Bytom

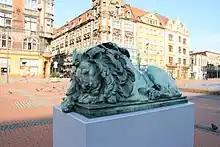
The Sleeping Lion at Bytom's Market Square

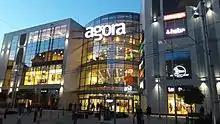
Agora Bytom shopping centre

Bytom was one of the main centers of Polish resistance against Germanization in Upper Silesia in the 19th century, up until the mid-20th century. Polish social, political and cultural organizations were formed and operated here. From 1848, the newspaper "" was published here. Poles smuggled large amounts of gunpowder through the city to the Russian Partition of Poland during the January Uprising in 1863. According to the Prussian census of 1905, the city of Beuthen had a population of 60,273, of which 59% spoke German, 38% spoke Polish and 3% were bilingual. In 1895, the "Sokół" Polish Gymnastic Society was established, and, during the Silesian uprisings, in 1919–1920, Polish football clubs Poniatowski Szombierki and Polonia Bytom were founded, which later on, in post-World War II Poland both won the national championship. After World War I, in the Upper Silesian plebiscite of 1921, 74.7% of the votes in Beuthen city were for Germany, and 25.3% were for Poland, due to which it remained in Germany, as part of the Province of Upper Silesia. In the interwar period, Bytom was one of two cities (alongside Kwidzyn) in Germany, in which a Polish gymnasium was allowed to operate. In 1923 a branch of the Union of Poles in Germany was established in Bytom. There was also a Polish preschool, two scout troops and a Polish bank. In a secret "Sicherheitsdienst" report from 1934, Bytom was named one of the main centers of the Polish movement in western Upper Silesia. Polish activists were persecuted since 1937. The Bytom Synagogue was burned down by Nazi German SS and SA troopers during the Kristallnacht on 9–10 November 1938. Before 1939, the town, along with Gleiwitz (now Gliwice), was at the southeastern tip of German Silesia.